Pacific Northwest

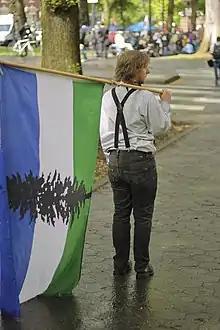
A man in Portland, Oregon with Cascadian flag on International Workers' Day, 2012

Although the dominant culture in the Pacific Northwest today is Anglo-American, Anglo-Canadian, and Scandinavian American, there is significant Mexican and Chinese influence. 23% of Vancouver, British Columbia, is Chinese, and 50% of residents of the City of Vancouver do not speak English as their first language. Parts of Oregon and Washington are bilingual in both English and Spanish, and Native American culture is strong throughout the Pacific Northwest.